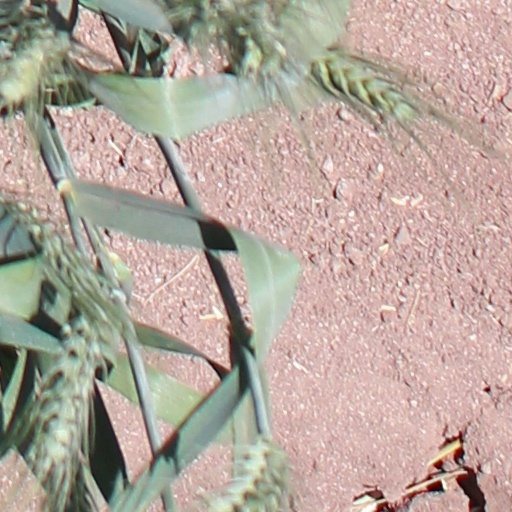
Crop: wheat